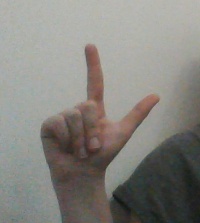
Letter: laam